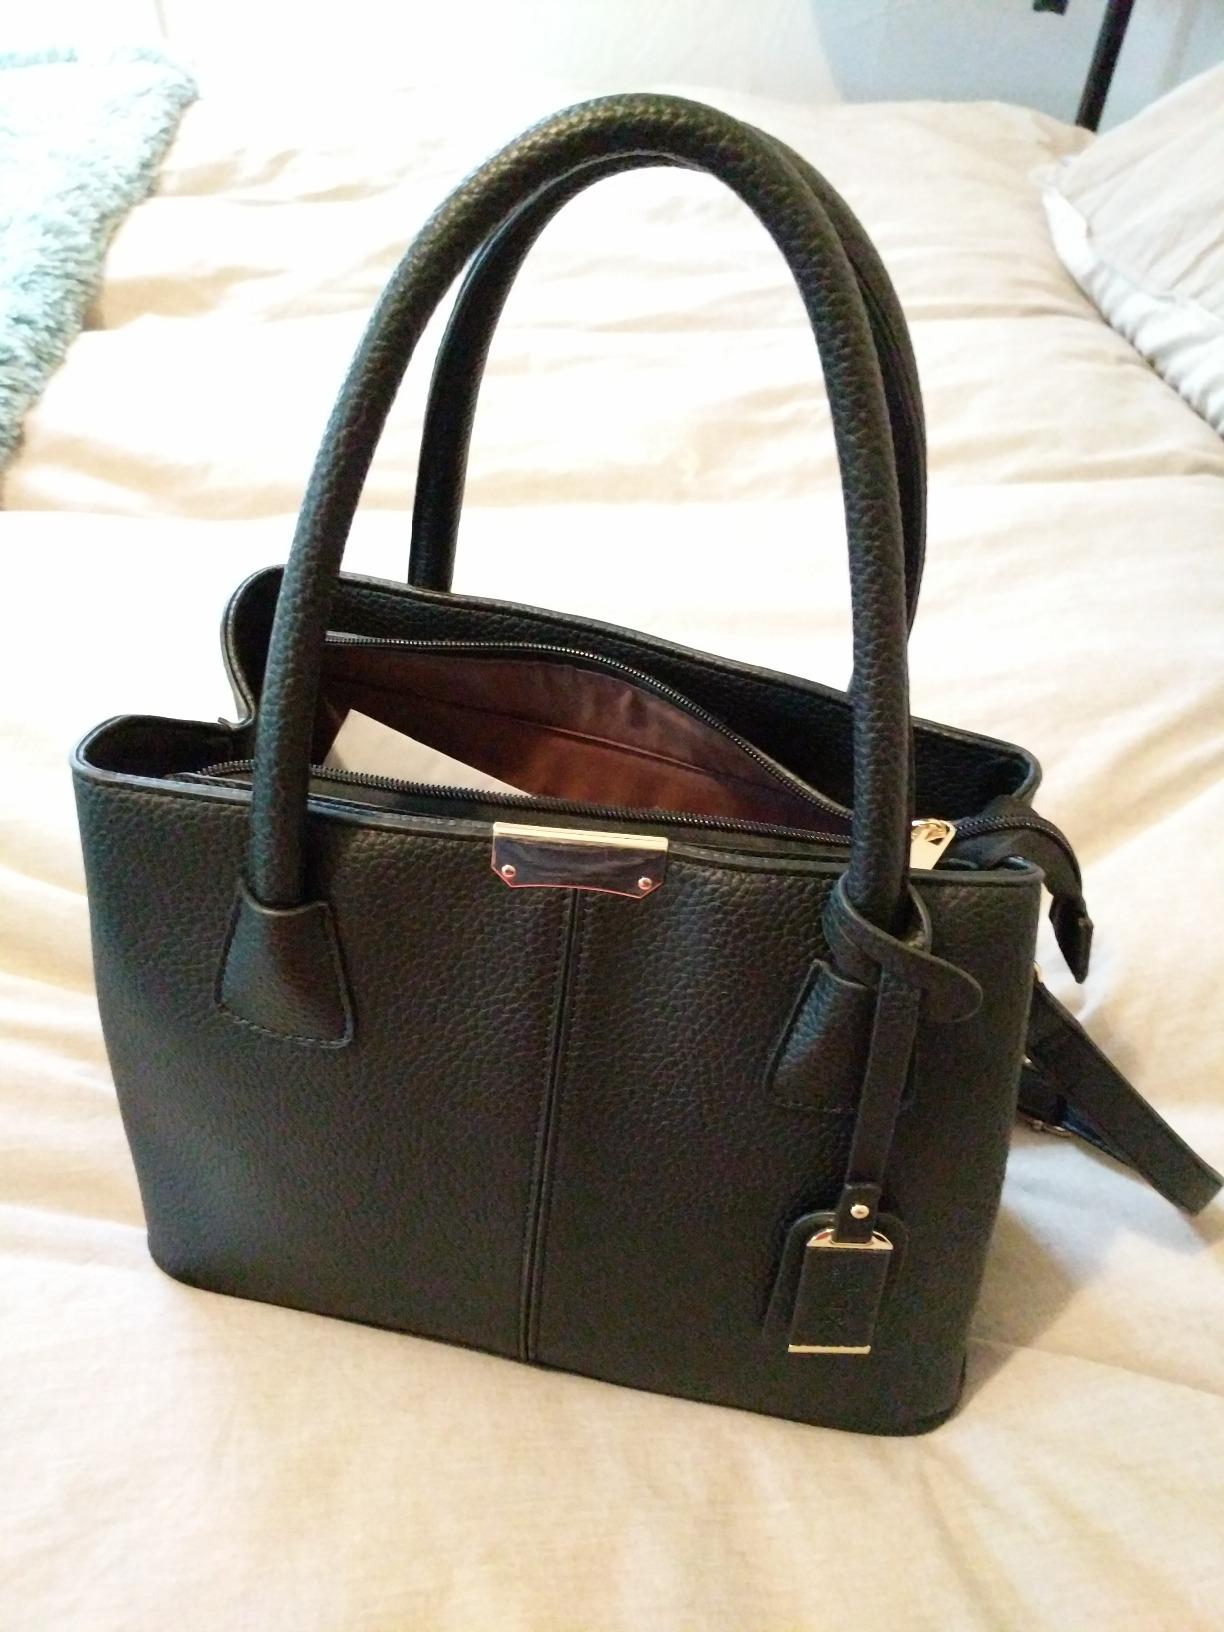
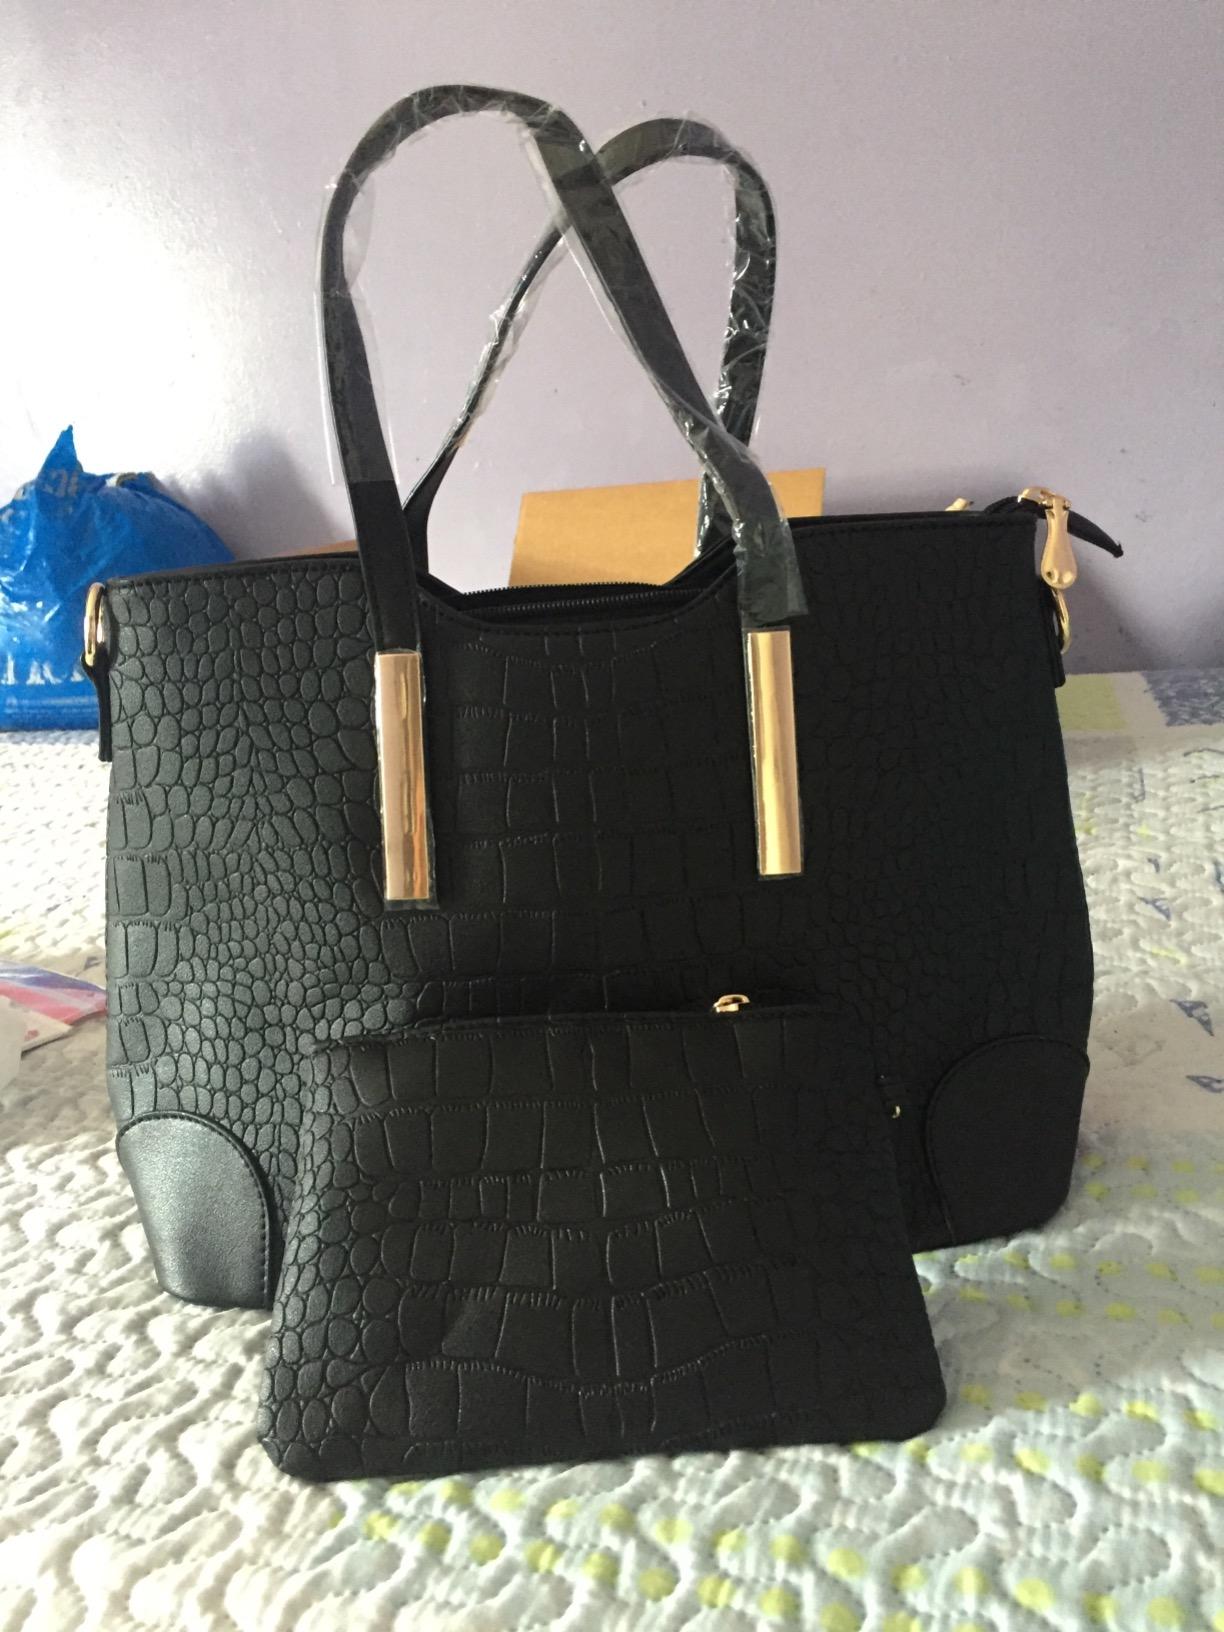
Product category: accessories_handbag
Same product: no